Alexander Pokryshkin

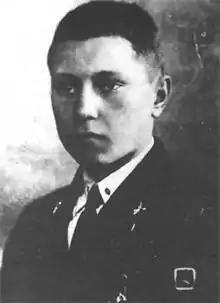
Vocational school student Pokryshkin c. 1930.

Pokryshkin was born in Novonikolayevsk (now Novosibirsk) in Tomsk Governorate, son of a Russian peasant-turned-factory worker. He grew up in a poor, crime-ridden part of town, but unlike most of his peers he was more interested in learning than in fighting and petty crime. His nickname in his early teens was "Engineer". He caught the "aviation bug" when he was 12 years old at a local air show, and the dream never left him. In 1928, after seven years of school, he found work as a construction worker. In 1930, despite his father's protests, he left home and entered a local technical college, where he received a degree in 18 months and worked for six more as a steel worker at a local munitions factory. Subsequently, he volunteered for the army and was sent to an aviation school. His dream finally seemed to be coming true. Unfortunately the flight school was suddenly closed, and all students were instead transferred to be trained as aircraft mechanics. Dozens of official requests were denied with a simple explanation: "Soviet aviation needs mechanics just as badly".